Lysaker Station

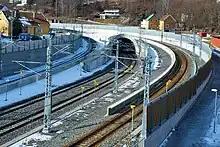
The Lysaker end of the Bærum Tunnel

During the late 1970s there arose plans to build a branch line from the Drammen Line to Oslo Airport, Fornebu. Initial plans called for it to split from the Drammen Line some east of Lysaker and then pass under Lysaker Station. It would then continue to the airport, but without the possibility for stopping at Lysaker. Later the plans were reformulated and for a while a people mover was a preferred mode. By 2007 Ruter had changed their opinion in the matter and instead wanted to operate a light rail to Fornebu. The Rail Administration therefore decided to remove the station hall for a people mover from the Lysaker Station plans. Because the people mover was canceled after construction of the station had started, the National Rail Administration has claimed the county for NOK 31 million to cover losses incurred.